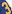
Number: 3